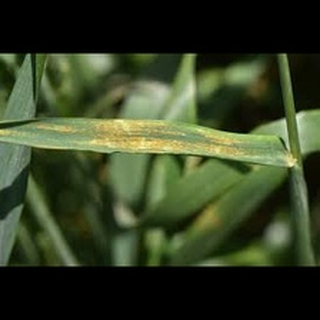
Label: wheat_leaf_blight